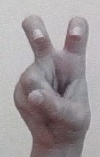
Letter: toot